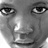
Emotion: sad